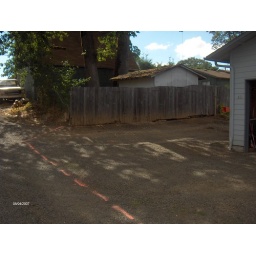
A retaining wall will be along the neighbor's fence and posts for my future carport will be cemented in behind it.